K-25

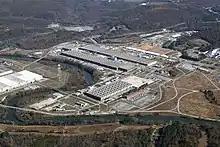
The K-25 complex in 2006

K-25 became a prototype for other gaseous diffusion facilities established in the early post-war years. The first of these was the K-27 completed in September 1945. It was followed by the K-29 in 1951, the K-31 in 1951 and the K-33 in 1954. Gaseous diffusion facilities were built at Paducah, Kentucky, in 1952, and Portsmouth, Ohio, in 1954. The K-25 plant was renamed the Oak Ridge Gaseous Diffusion Plant in 1955.